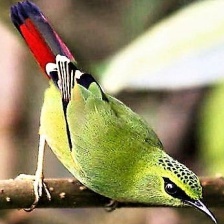
Species: FIRE TAILLED MYZORNIS
Scientific name: MYZORNIS PYRRHOURA